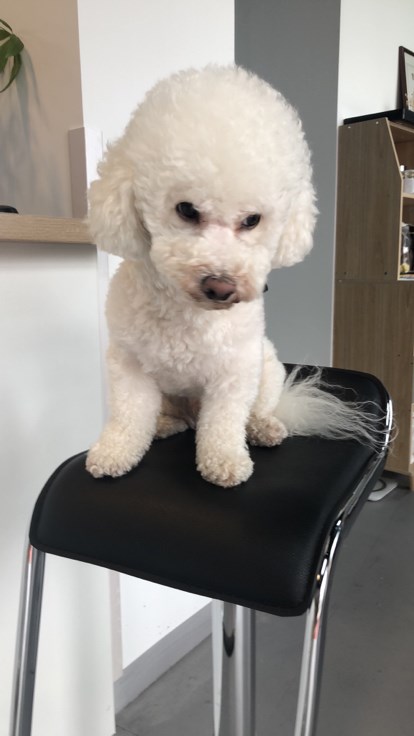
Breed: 3083-n000117-Bichon_Frise